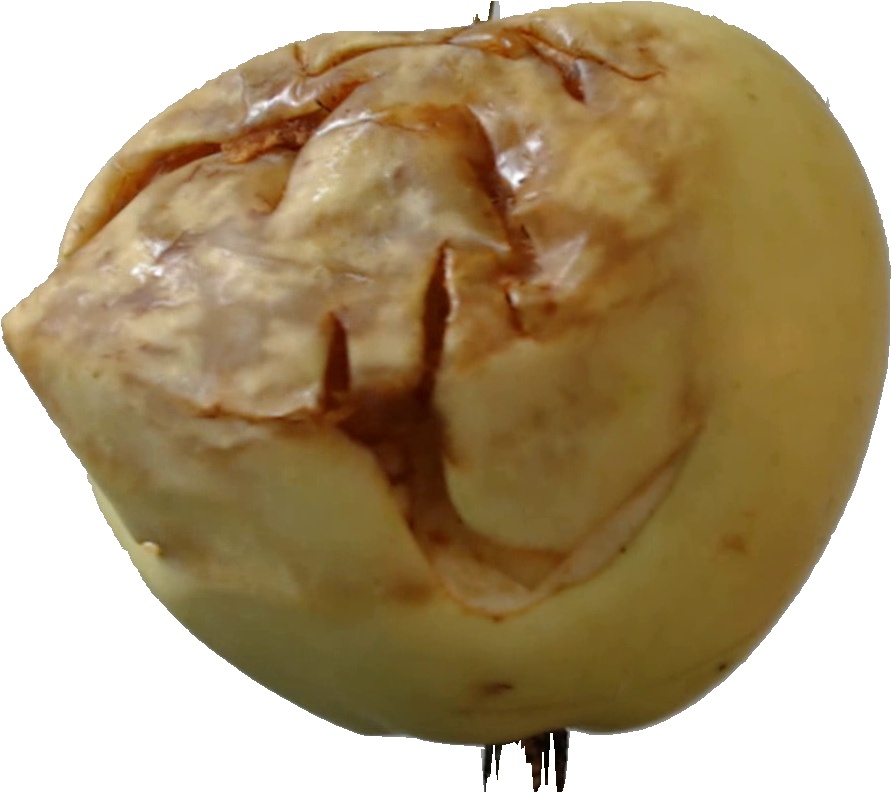
Label: apple_hit_1